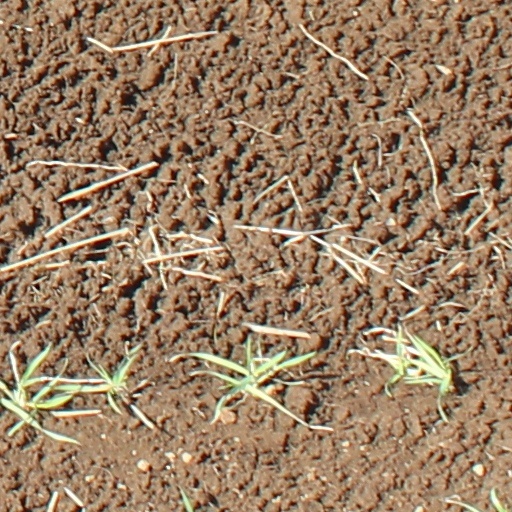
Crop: wheat